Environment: real
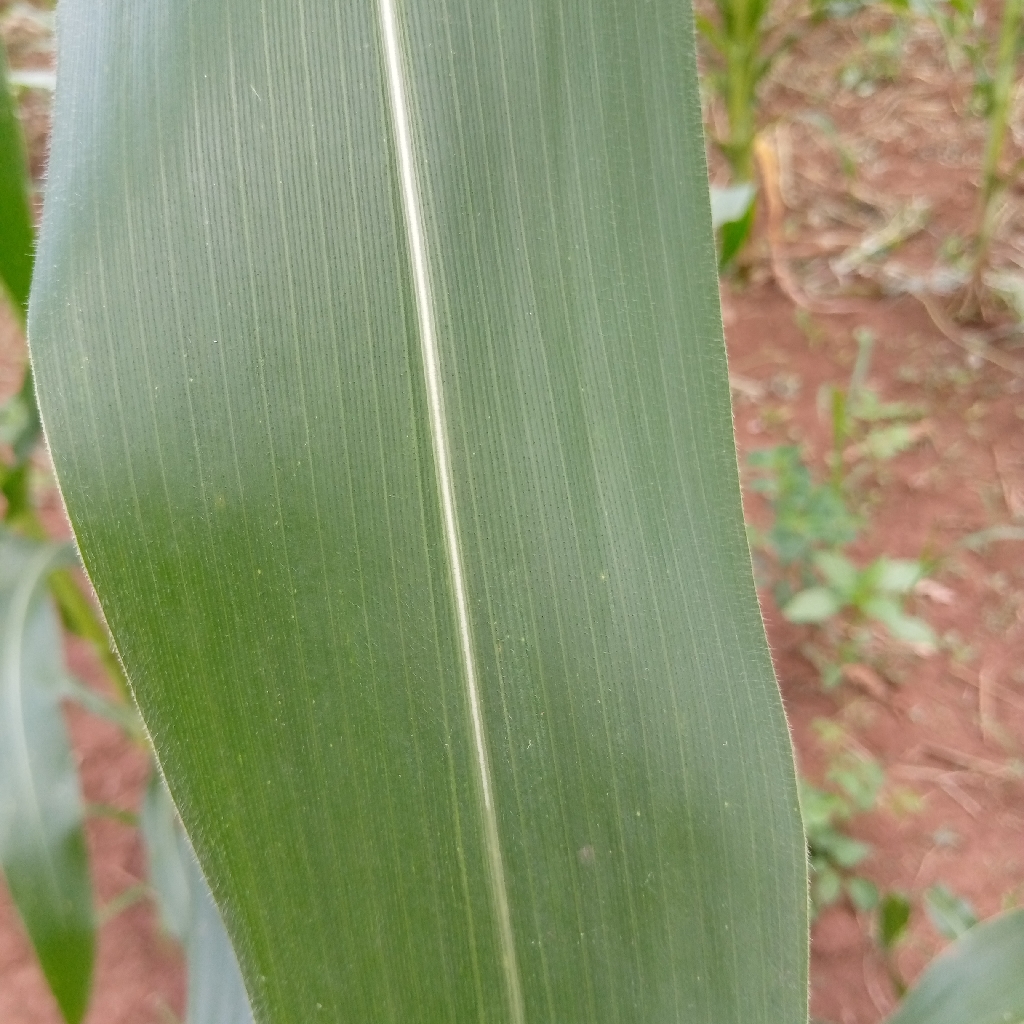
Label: healthy